Stock Exchange forgery 1872–73

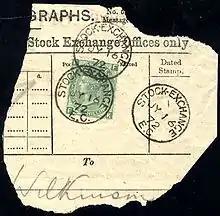
A forged 1 shilling stamp on part of a telegraph form.

The Stock Exchange forgery was a fraud perpetrated at the London Stock Exchange during the years 1872 to 1873. It involved forged postage stamps that were applied to telegraph forms and it was only detected over 25 years later.